Ultras

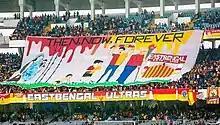
East Bengal ultras

Four groups of active Ultras exists in Slovakia, with the most active being Ultras Spartak.